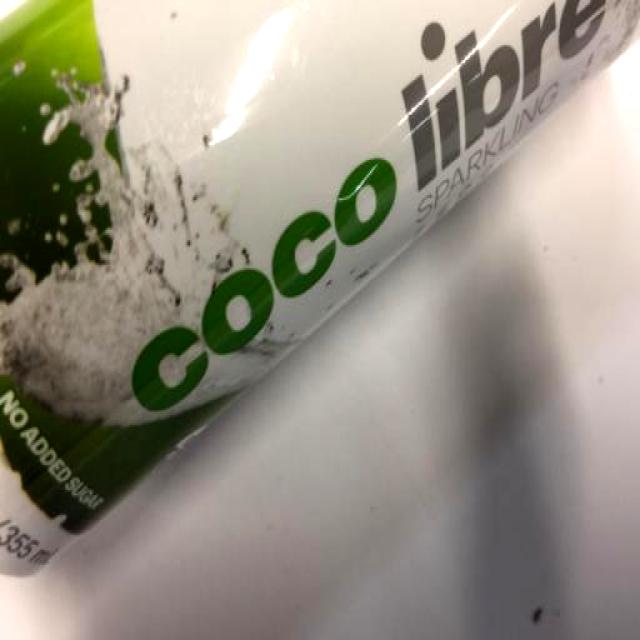
Label: Metal